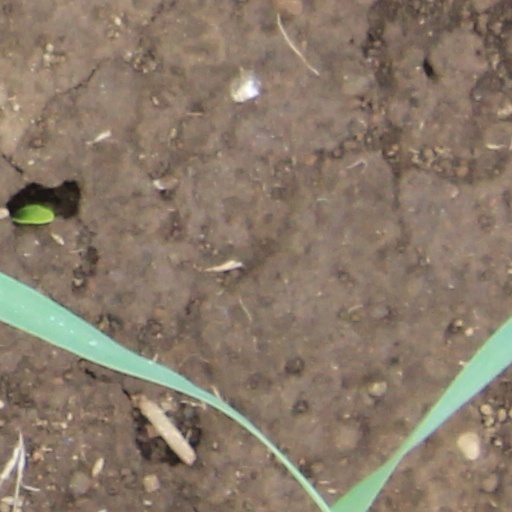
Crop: wheat